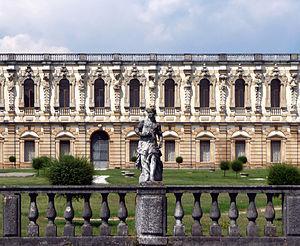
La villa Contarini est considérée comme la plus grande villa veneta. (→Villa Contarini) Italiano: Villa Contarini è considerata la più grande villa veneta. È situata a sfondo della piazza principale di Piazzola sul Brenta (Padova). (→Villa Contarini) Русский: Вилла Контарини — вилла-загородное имение в коммуне Пьяццоло суль Брента в провинции Падуя в регионе Венето на севере Италии. (→Вилла Контарини)